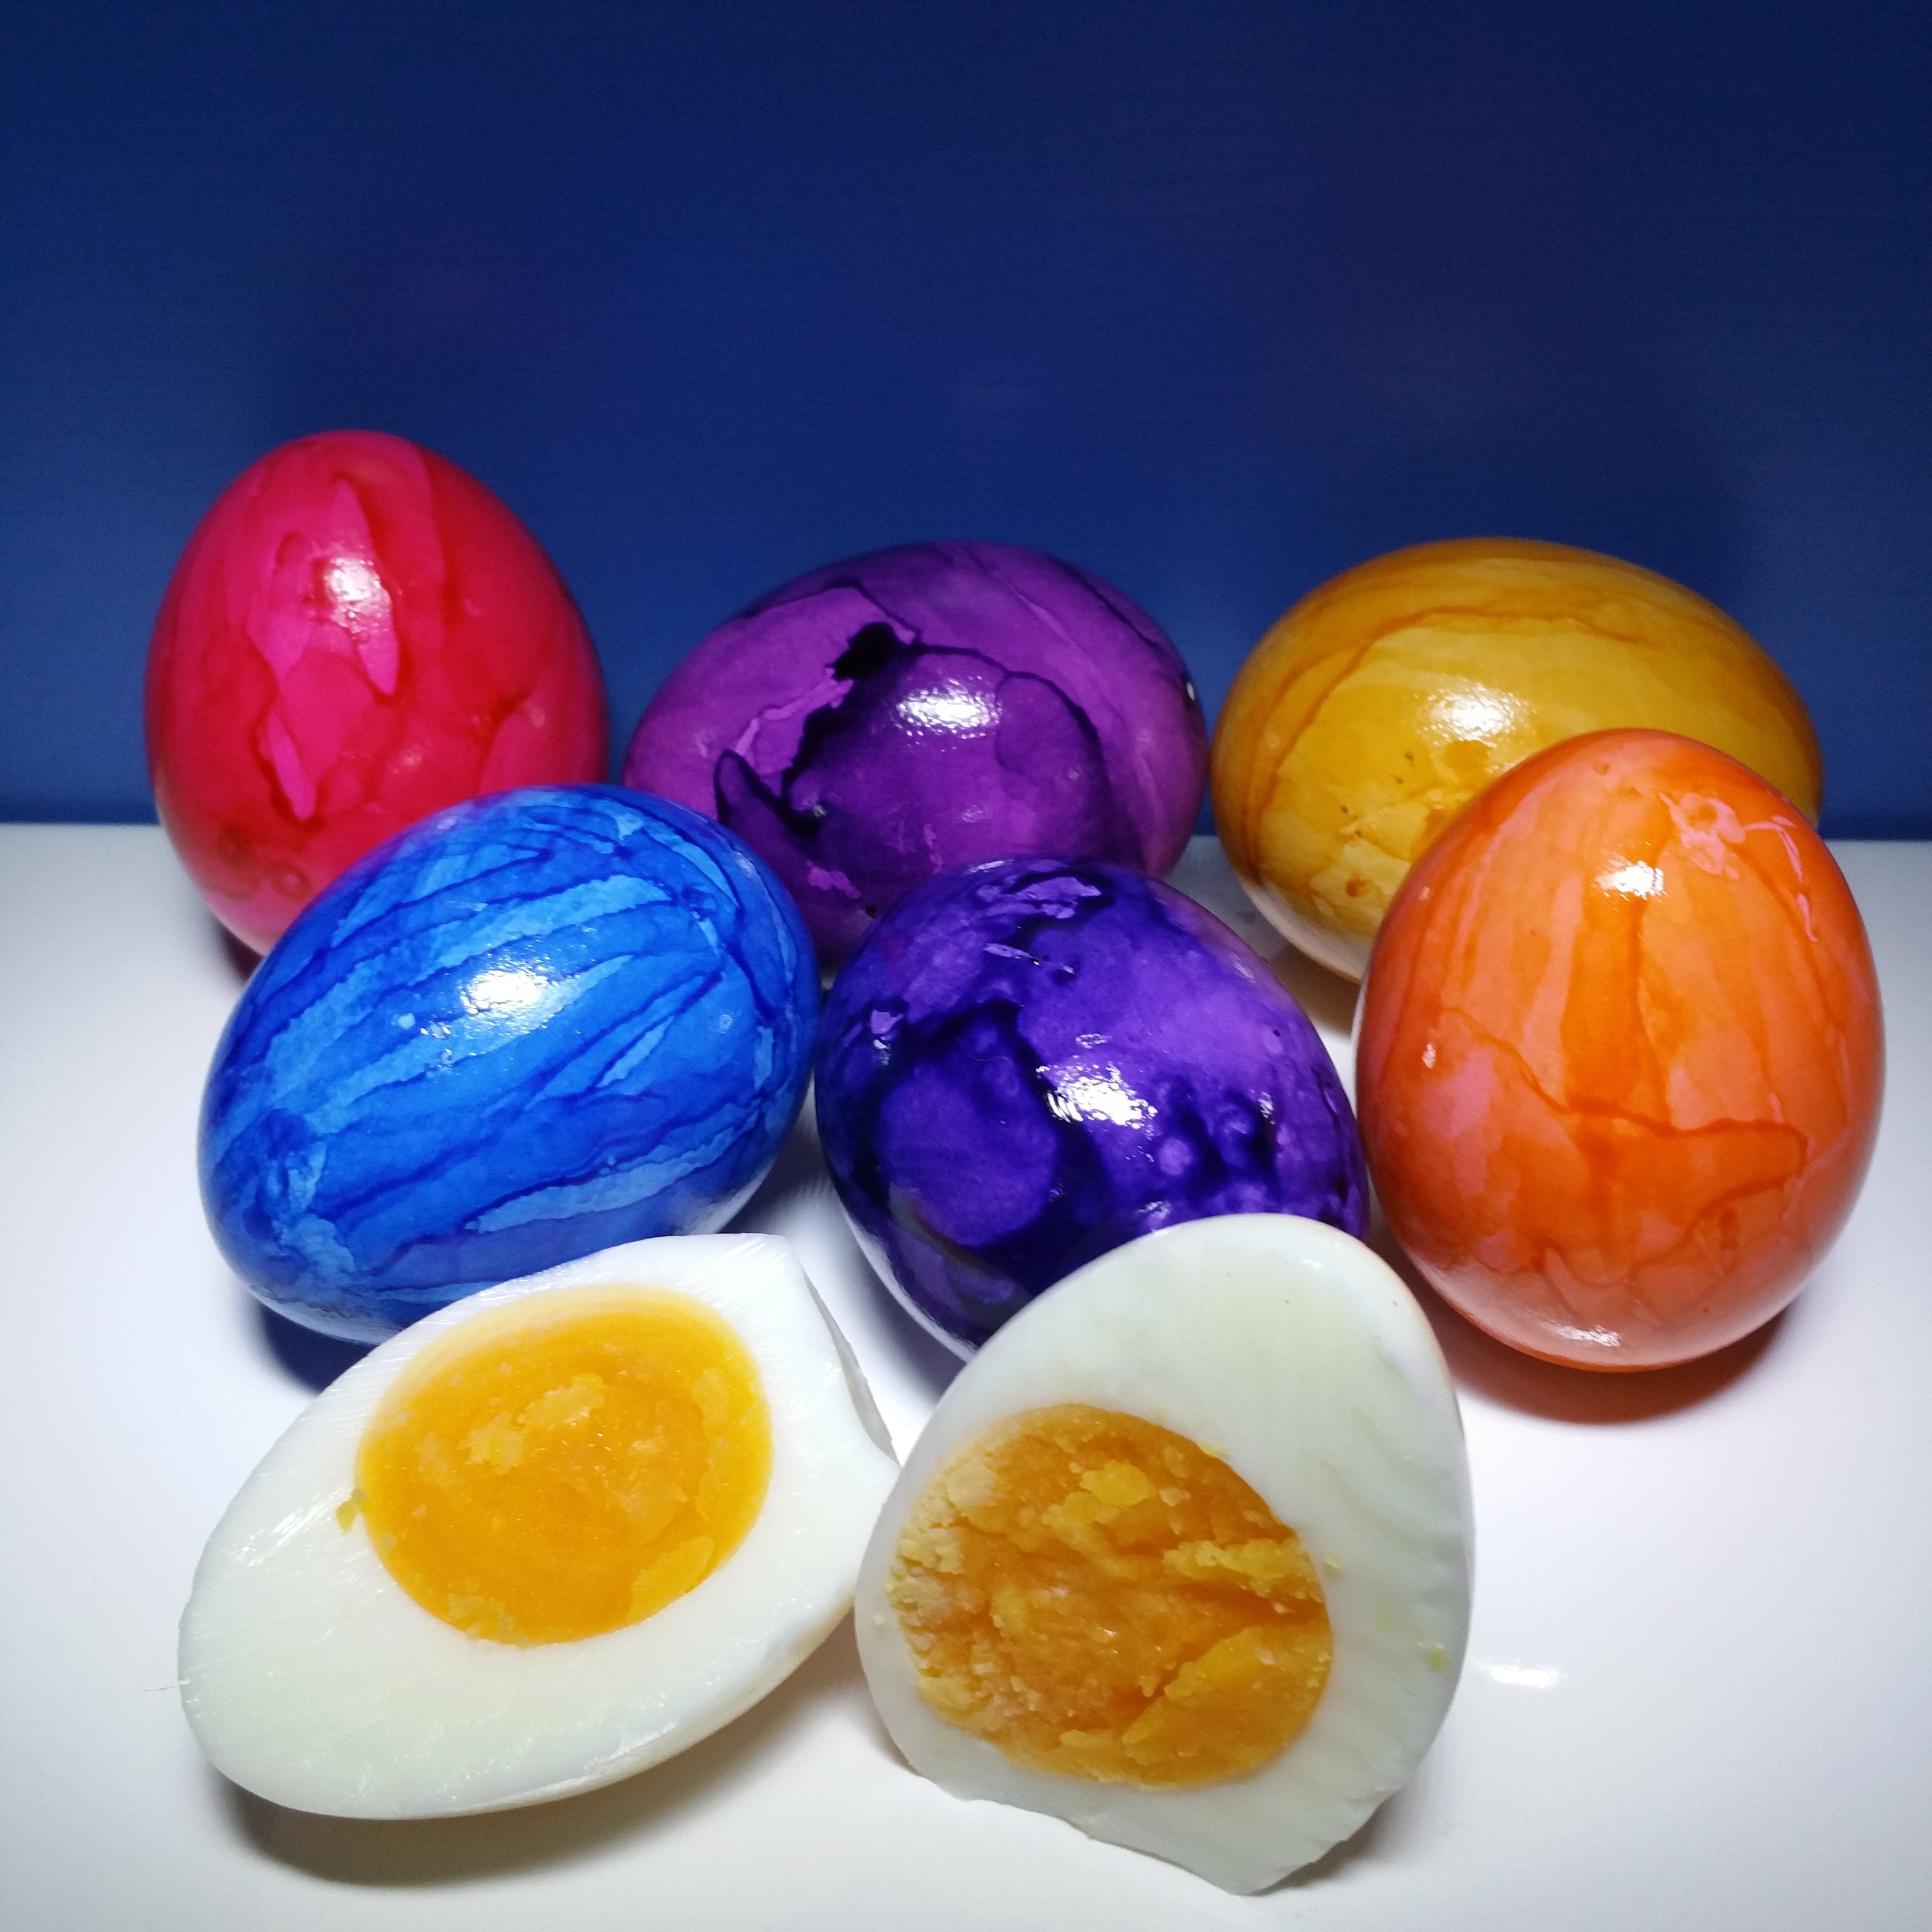
food, colorful, egg, painted, easter, food colorings, easter eggs